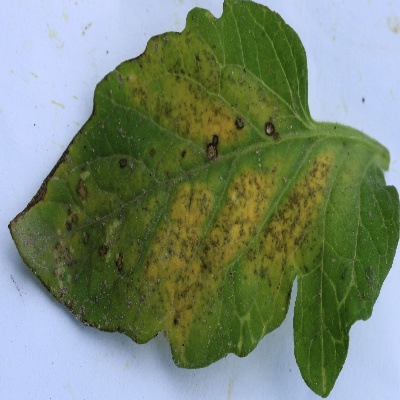
Crop: Tomato
Condition: septoria leaf spot